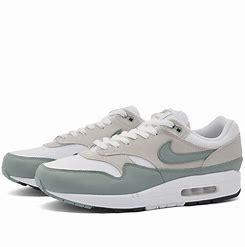
Brand: Nike
Model: Air Max SC